Chari Kshetra

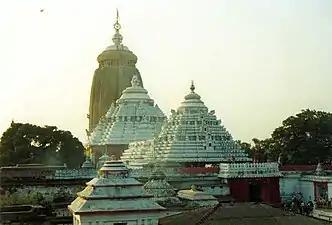
Jagannath Temple of Puri, the Centre of the Sankha

In the "Sacred Geography of Puri : Structure and Organisation and Cultural Role of a Pilgrim Centre", Nityanand Patnaik detailed the following structure of the Puri centre: